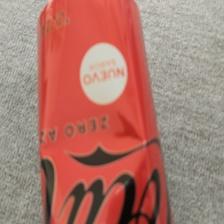
Label: cans